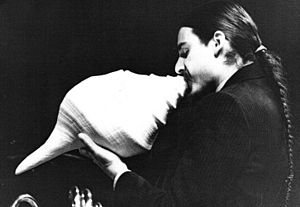
Steve Turre
Steve Turre er en amerikansk trombonist, arrangør og lærer.